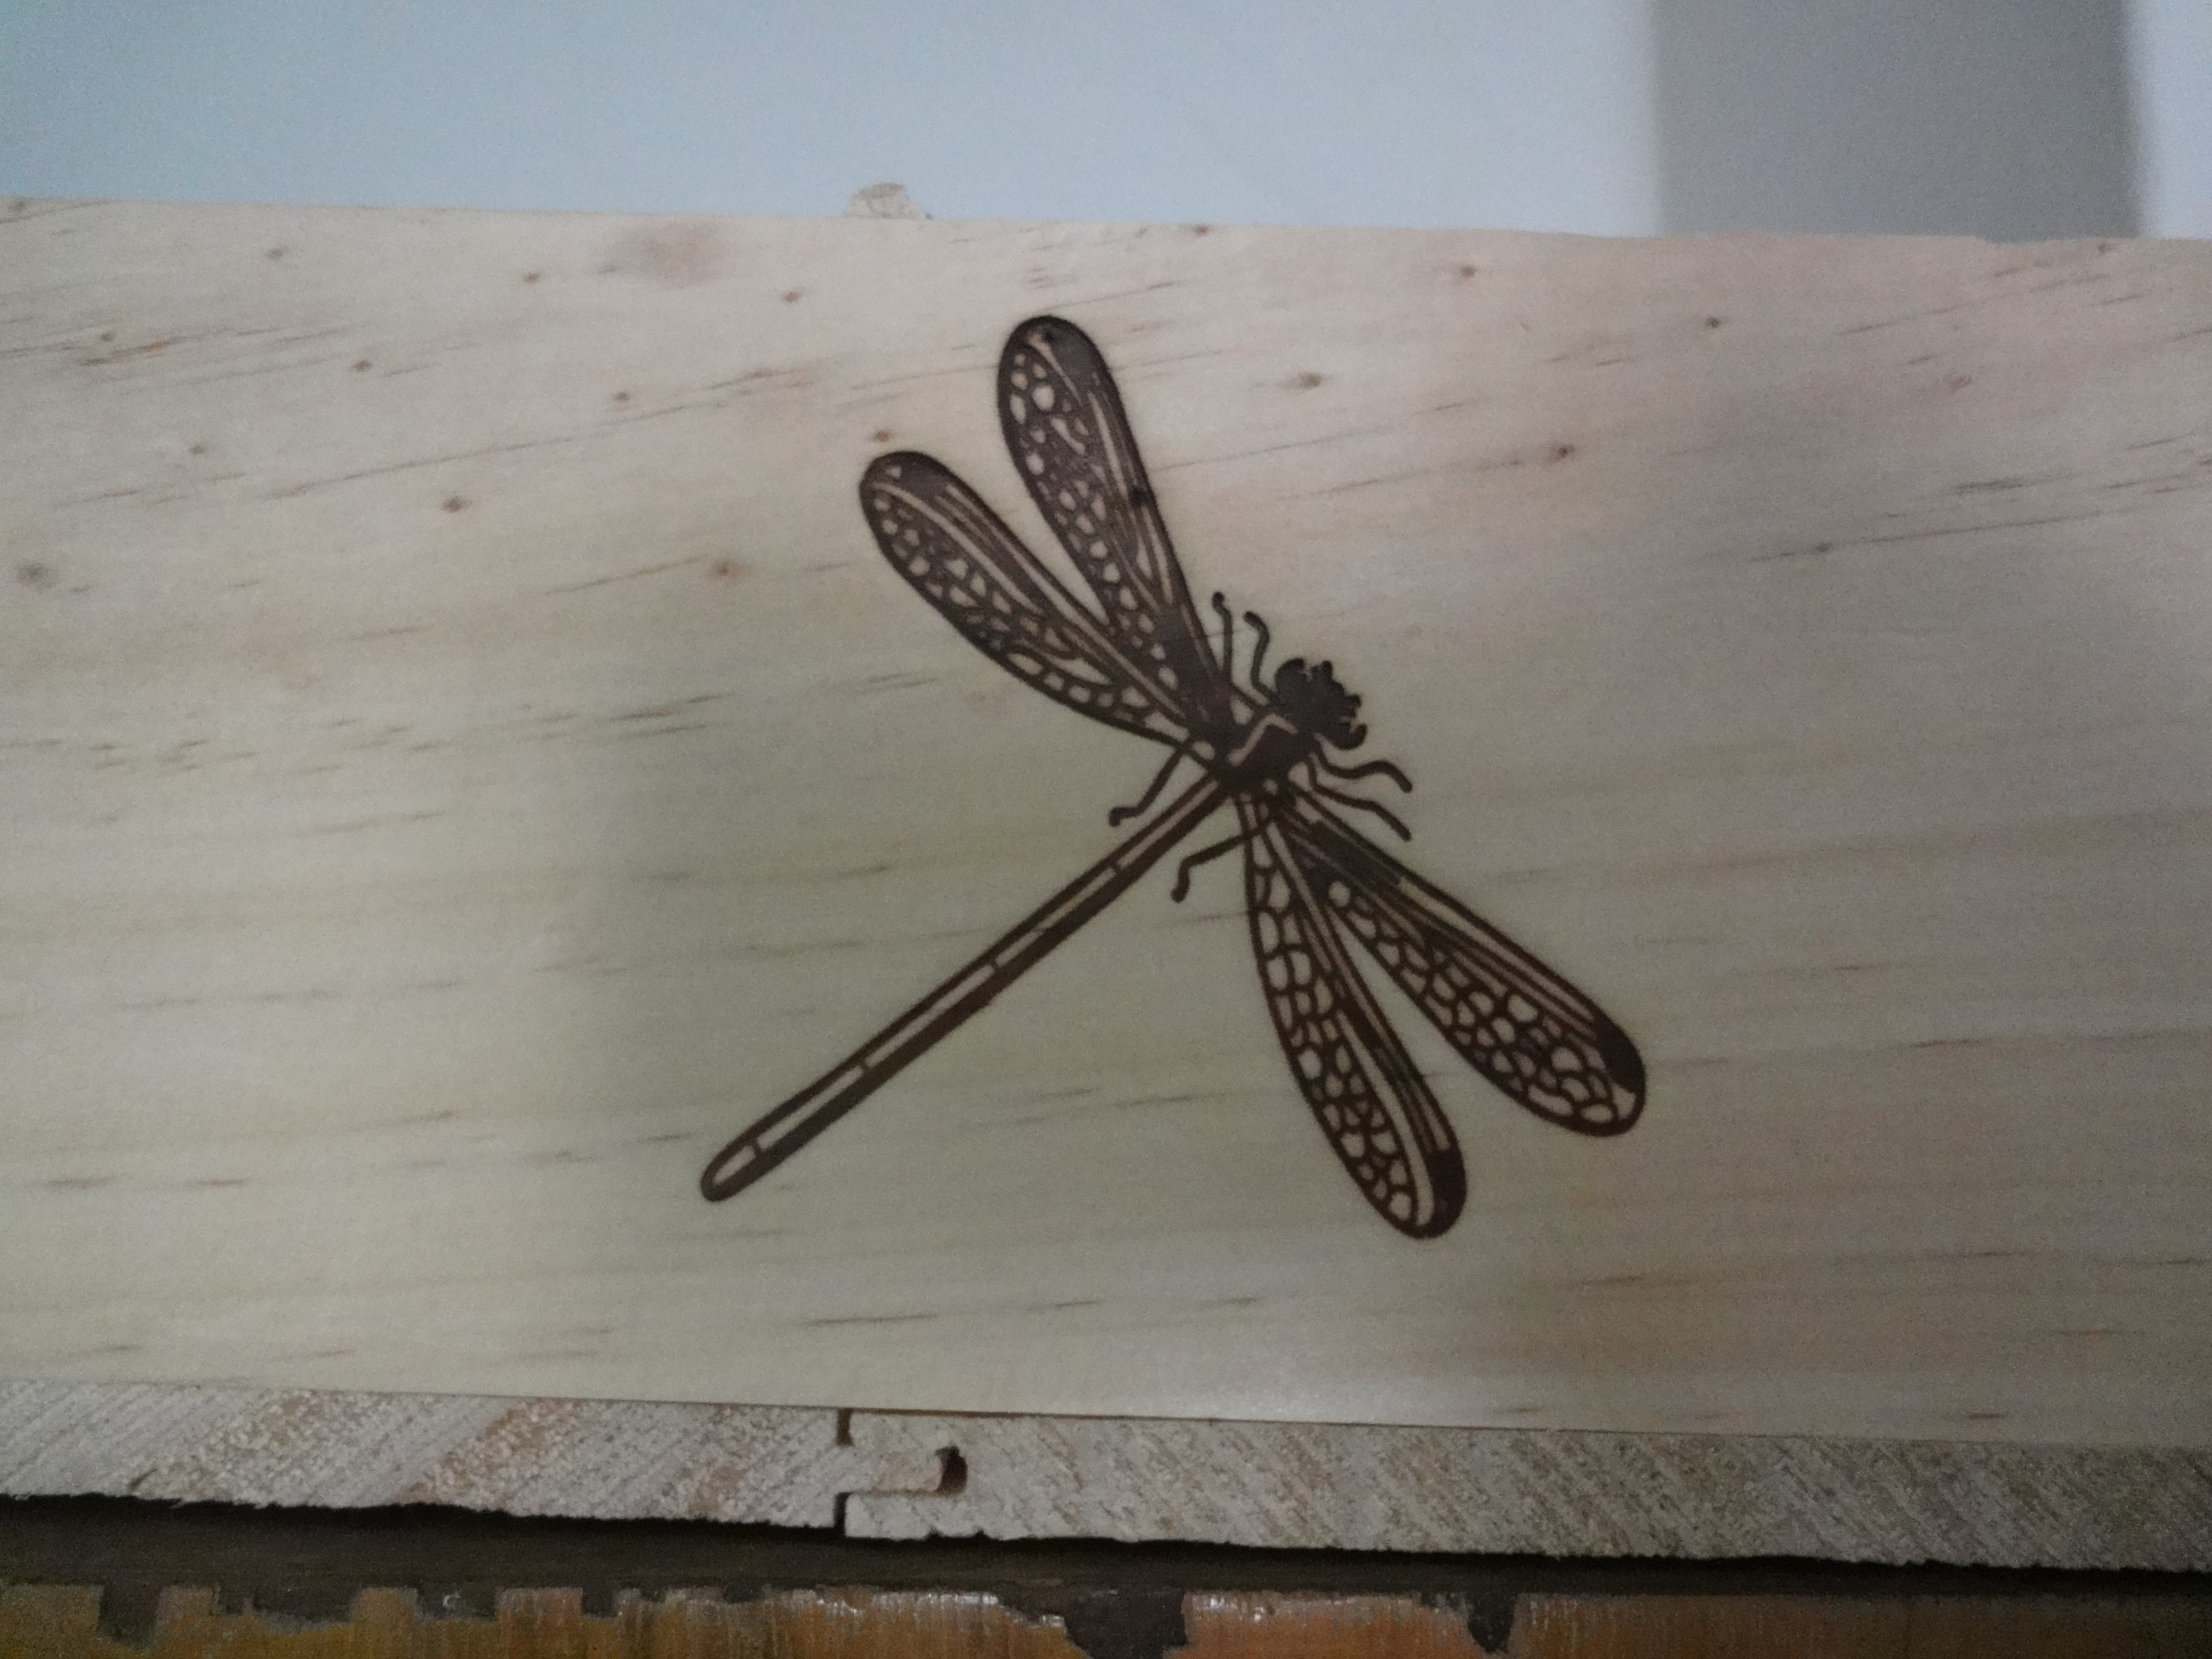
wing, wood, insect, invertebrate, drawing, dragonfly